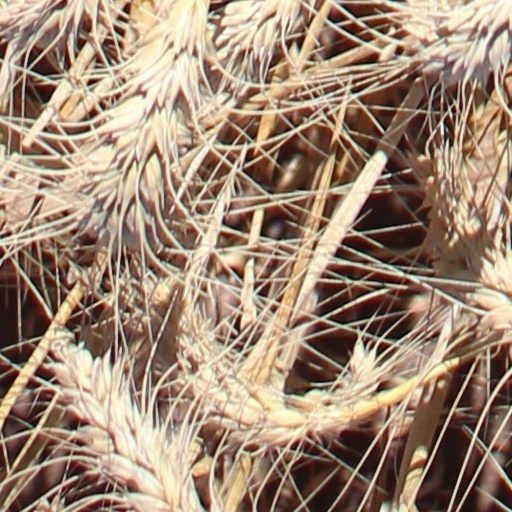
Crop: wheat